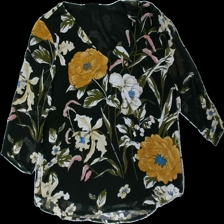
View: front
Type: Top
Category: Ladies
Brand: Object
Colors: Black, Orange, White, Multicolor
Material: 100% polyester
Pattern: Floral print
Cut: Regular, V-collar
Size: 40
Season: All
Price range: 50-100
Recommended usage: Reuse